Paul Sérusier

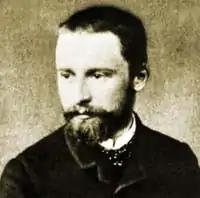

Paul Sérusier (9 November 1864 – 7 October 1927) was a French painter who was a pioneer of abstract art and an inspiration for the avant-garde Nabis movement, Synthetism and Cloisonnism.